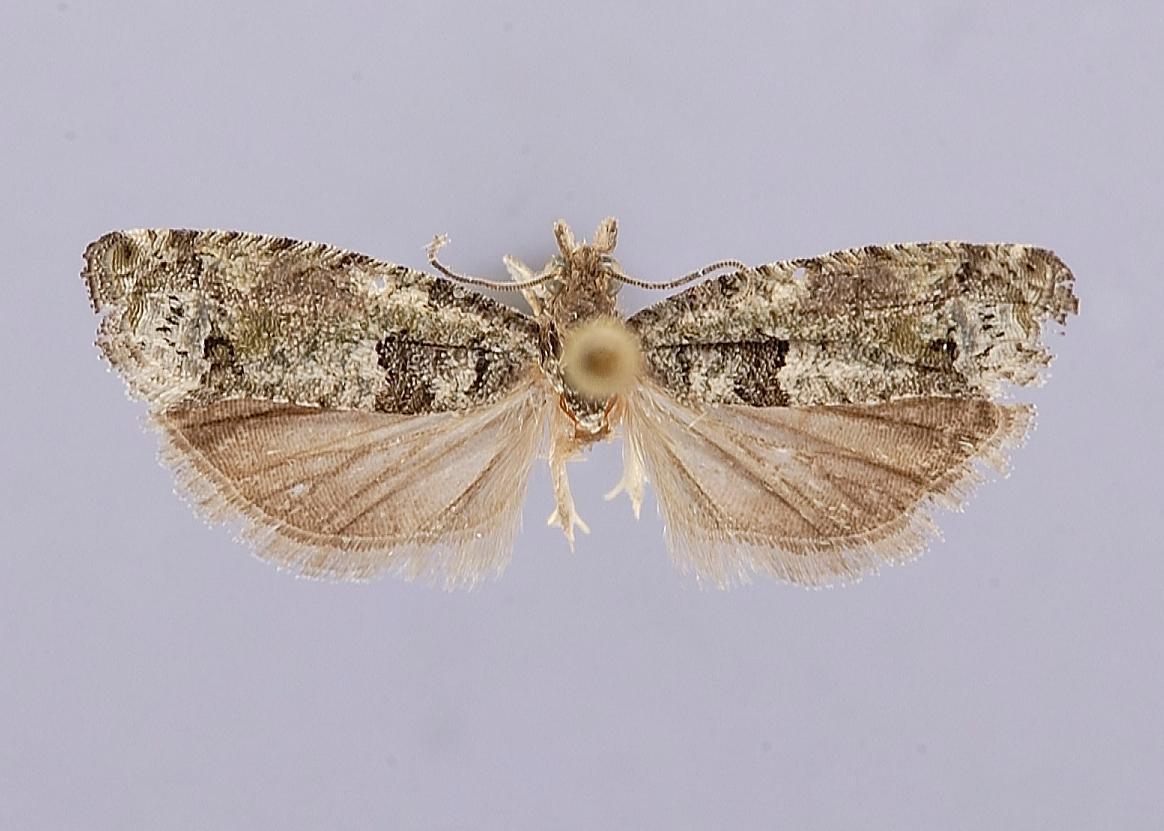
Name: Pseudexentera knudsoni
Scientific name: Pseudexentera knudsoni Miller, 1986
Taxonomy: Animalia, Arthropoda, Insecta, Lepidoptera, Tortricidae
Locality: Texas, Kleberg Co., Riviera Beach site, Kleberg, Texas, United States
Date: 24 Feb 1984